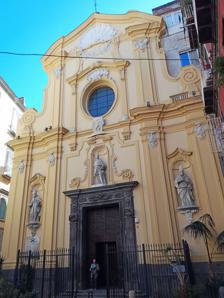
Building: San Carlo alle Mortelle
Country: Italy
Year built: 1616
Exterior view. Main altar. San Carlo alle Mortelle is a Baroque style, Roman Catholic church in central Naples , Italy . History The church was erected in 1616 under design of Giovanni Ambrogio Mazenta . Most of the work was completed within the 17th century, while the façade, designed by Enrico Pini , was finished only in the mid- and late-18th century. The latter has two orders, with capitals featuring floral motifs; at the sides of the main portal are statues of St Liborius and the Blessed Alessandro Sauli (from the Barnabite Order), while in a central niche is the statue of St Charles Borromeo , the church's titular. The interior is on the Latin cross plan, with three side chapels. In a building at the right of the church are the remains of the Baroque cloister and, in another building now housing a school, remains of Francesco Solimena 's frescoes, once part of the college annexed to the church. Sources Regina, Vincenzo (2004). Le chiese di Napoli. Viaggio indimenticabile attraverso la storia artistica, architettonica, letteraria, civile e spirituale della Napoli sacra . Naples: Newton e Compton. Authority control databases International VIAF National United States 40°50′19″N 14°14′29″E / 40.838650°N 14.241270°E / 40.838650; 14.241270